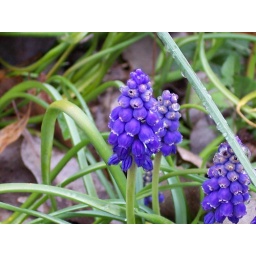
muscari in the flower bed